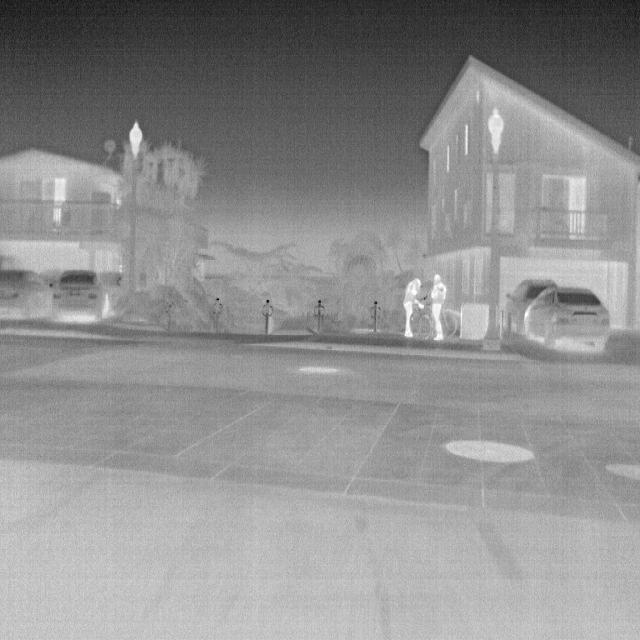
Detected objects:
label: person
label: person